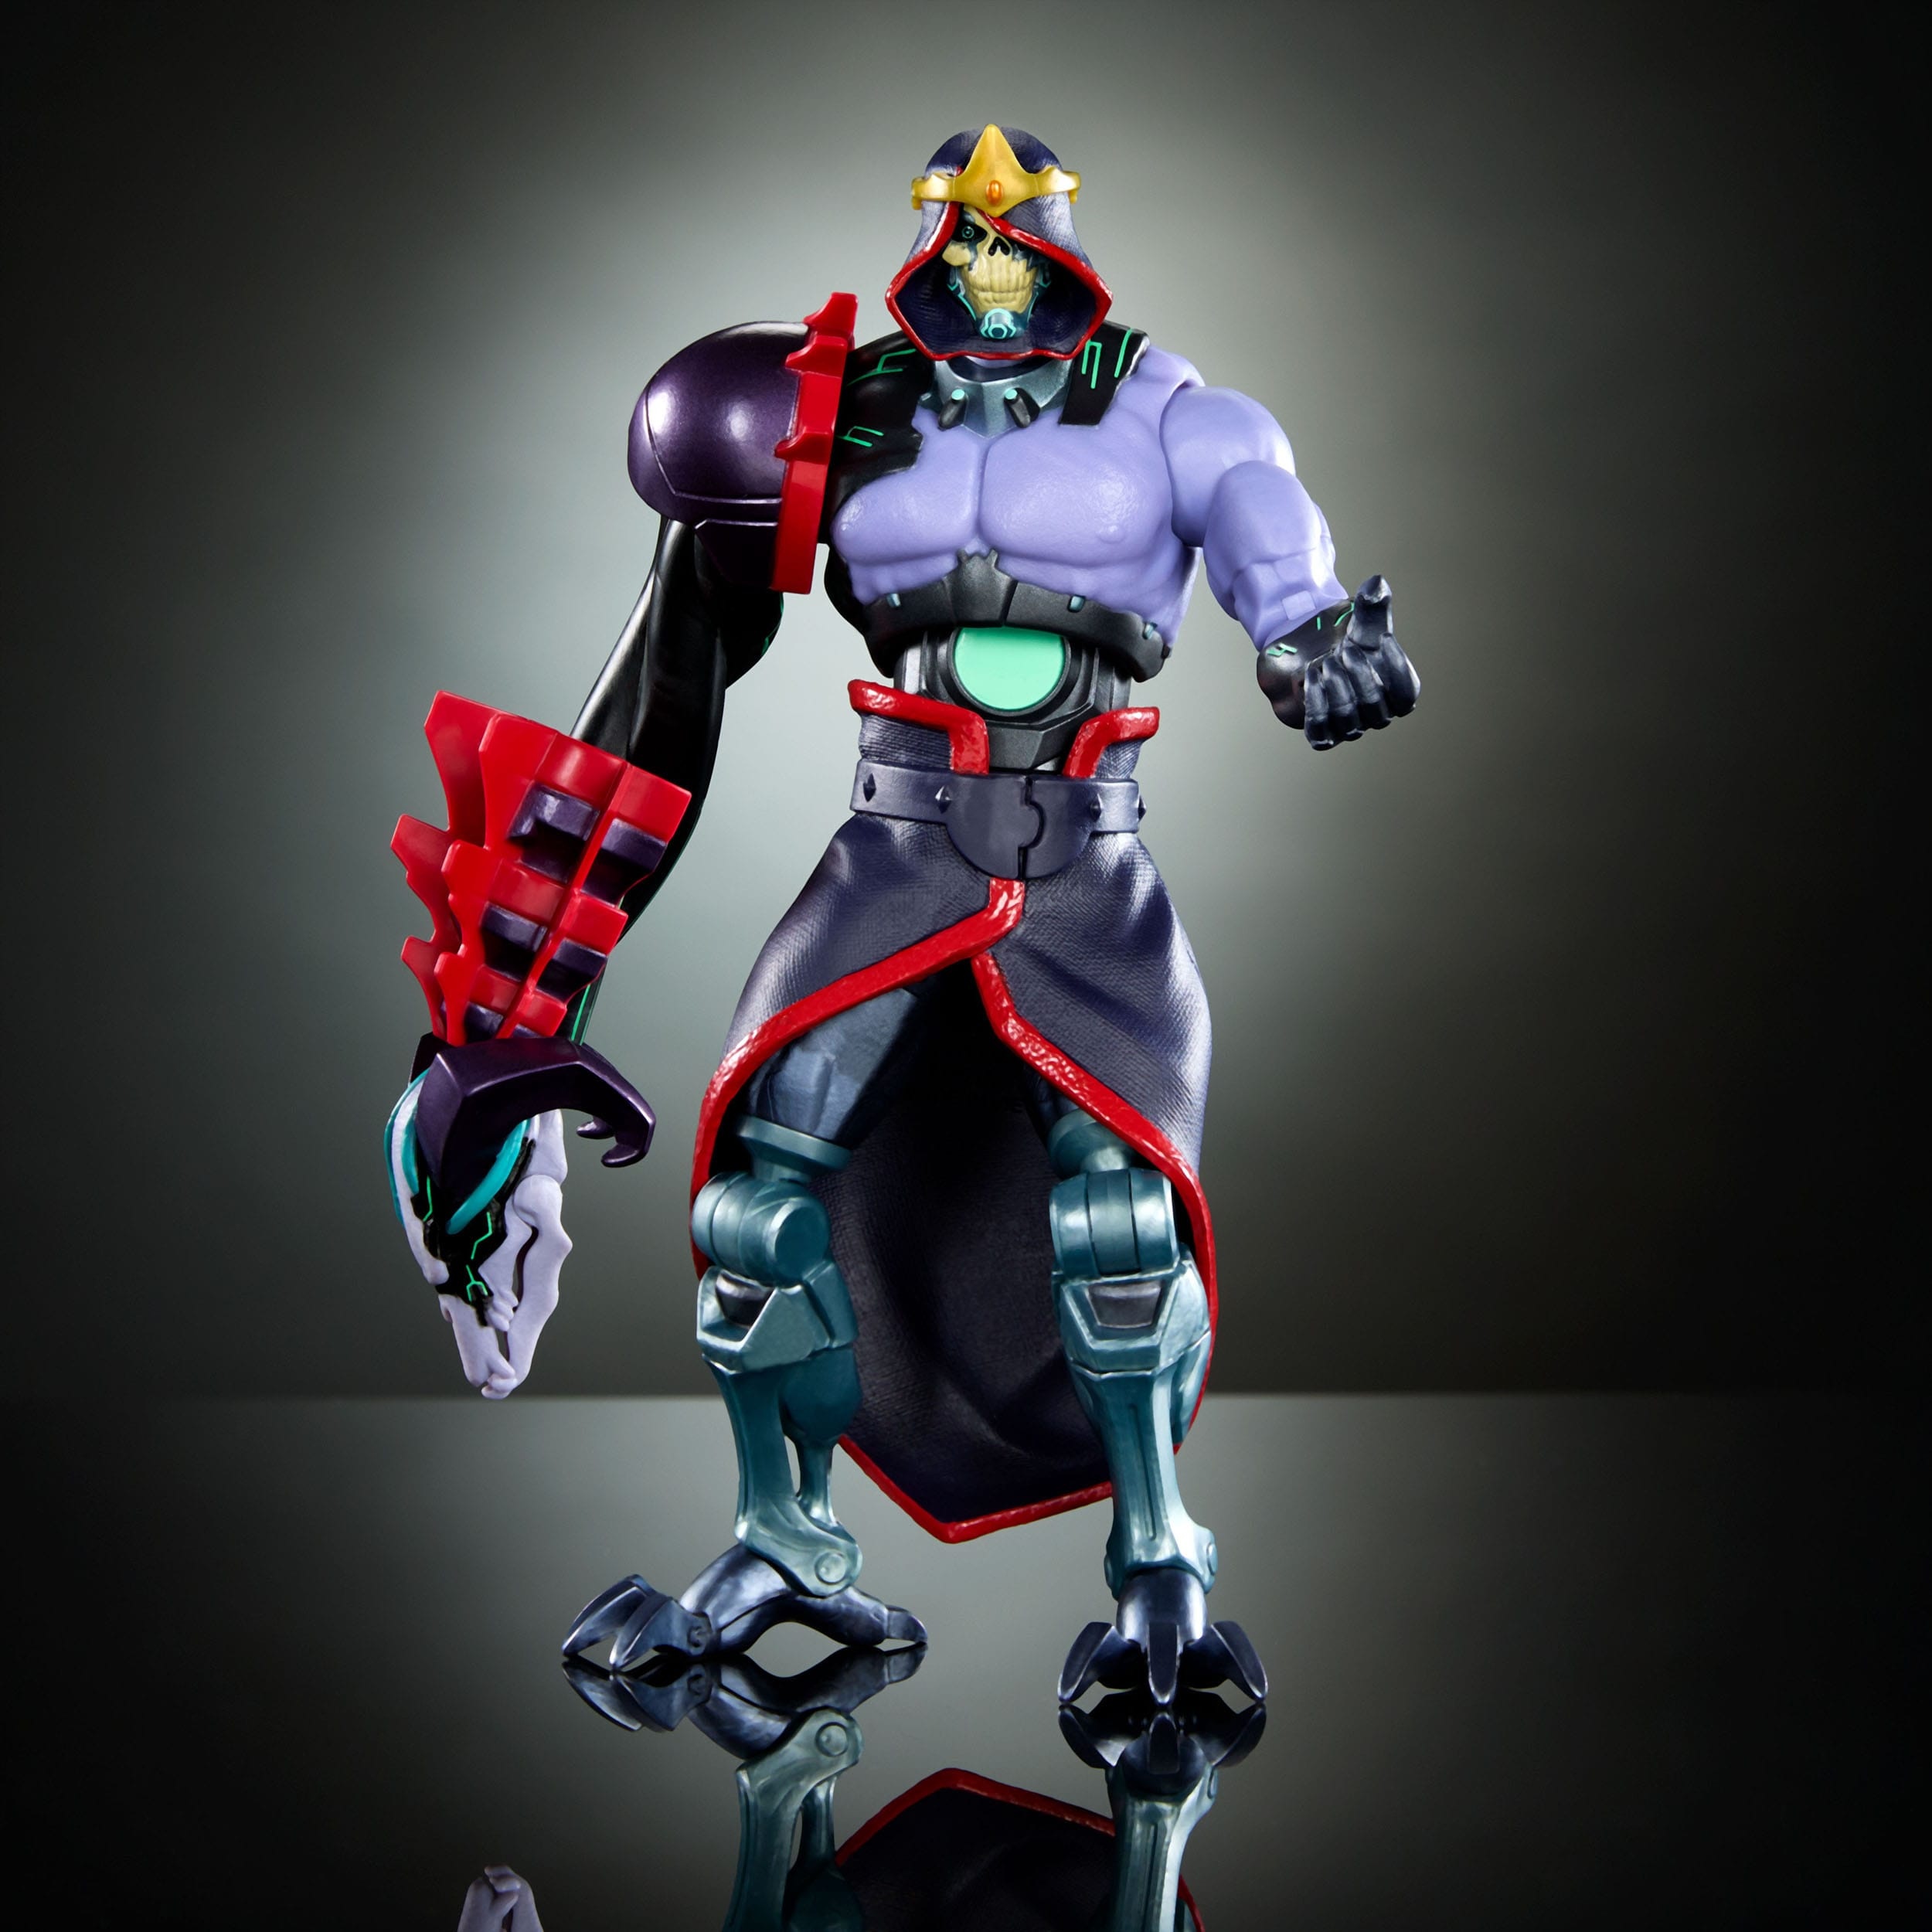
Masters of the Universe Masterverse: Skeletor (Revolution)
Herstellerbedingt muss man bei den Verpackungen dieses Artikels Stresslinien und Knicke in Kauf nehmen! Detailreiche Actionfigur aus Mattels "Masterverse"-Reihe. Sie ist ca. 18 cm groß und wird mit weiterem Zubehör in einer Fensterbox geliefert. Hinweis: Verpackungs-Abbildungen dienen lediglich als Beispiel und können in puncto Design oder Sprachvariante von der tatsächlichen Verpackung abweichen.
Brand: Mattel
Category: Toys & Games > Toys > Dolls, Playsets & Toy Figures > Action & Toy Figures > Action Figures